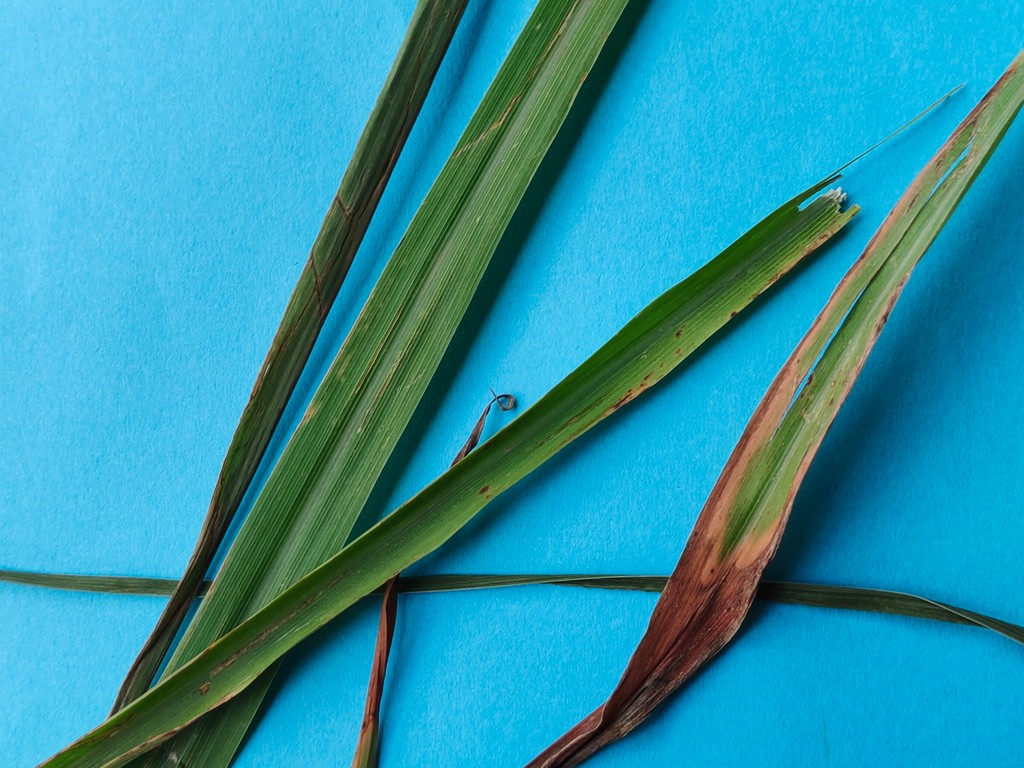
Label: Unhealthy